Jetisfaction

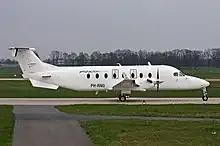
A Beechcraft 1900D operated on behalf of Jetisfaction.

Jetisfaction had no own aircraft. The operations ran with other contracted airlines and their equipment.